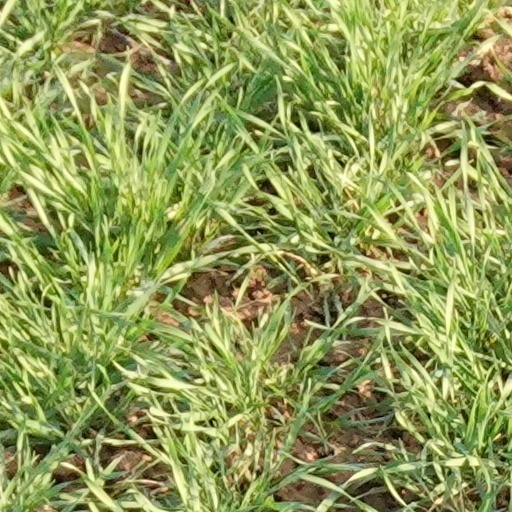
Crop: wheat